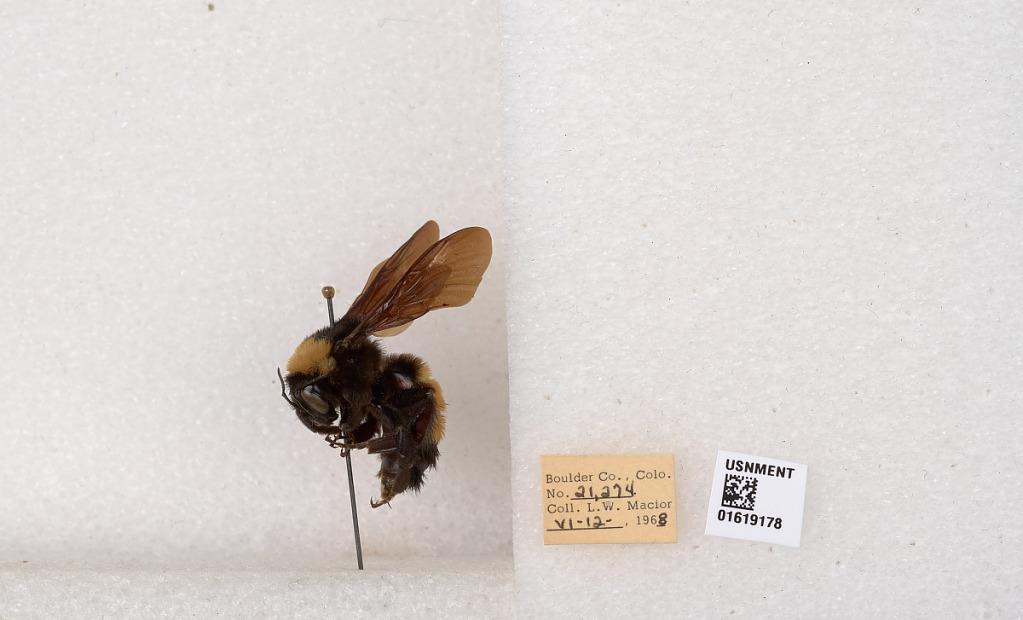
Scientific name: Bombus (Bombus) nevadensis auricormus
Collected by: L. Macior
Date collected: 1968-6-12
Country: United States
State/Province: Colorado
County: Boulder
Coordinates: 40.0925, -105.358